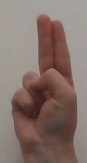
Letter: taa